Egyptian mongoose

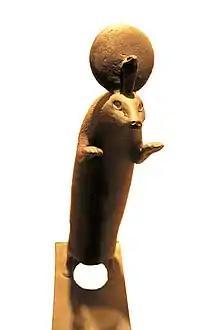
Bronze statue with uraeus and solar disc, Ptolemaic Dynasty of Egypt

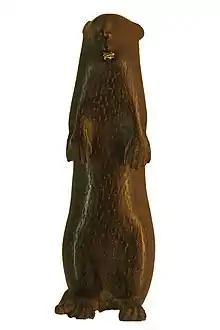
Bronze statue, Ptolemaic Dynasty

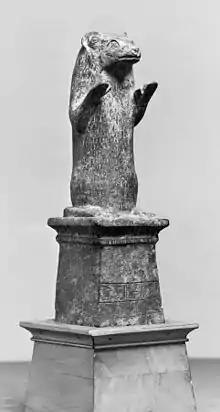
A Late period statue dedicated to the goddess Wadjet, exhibited in Walters Art Museum

Mummified remains of four Egyptian mongooses were excavated in the catacombs of Anubis at Saqqara during works started in 2009.